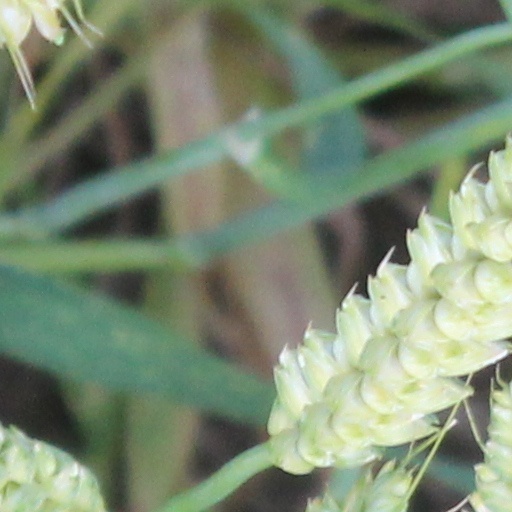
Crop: wheat